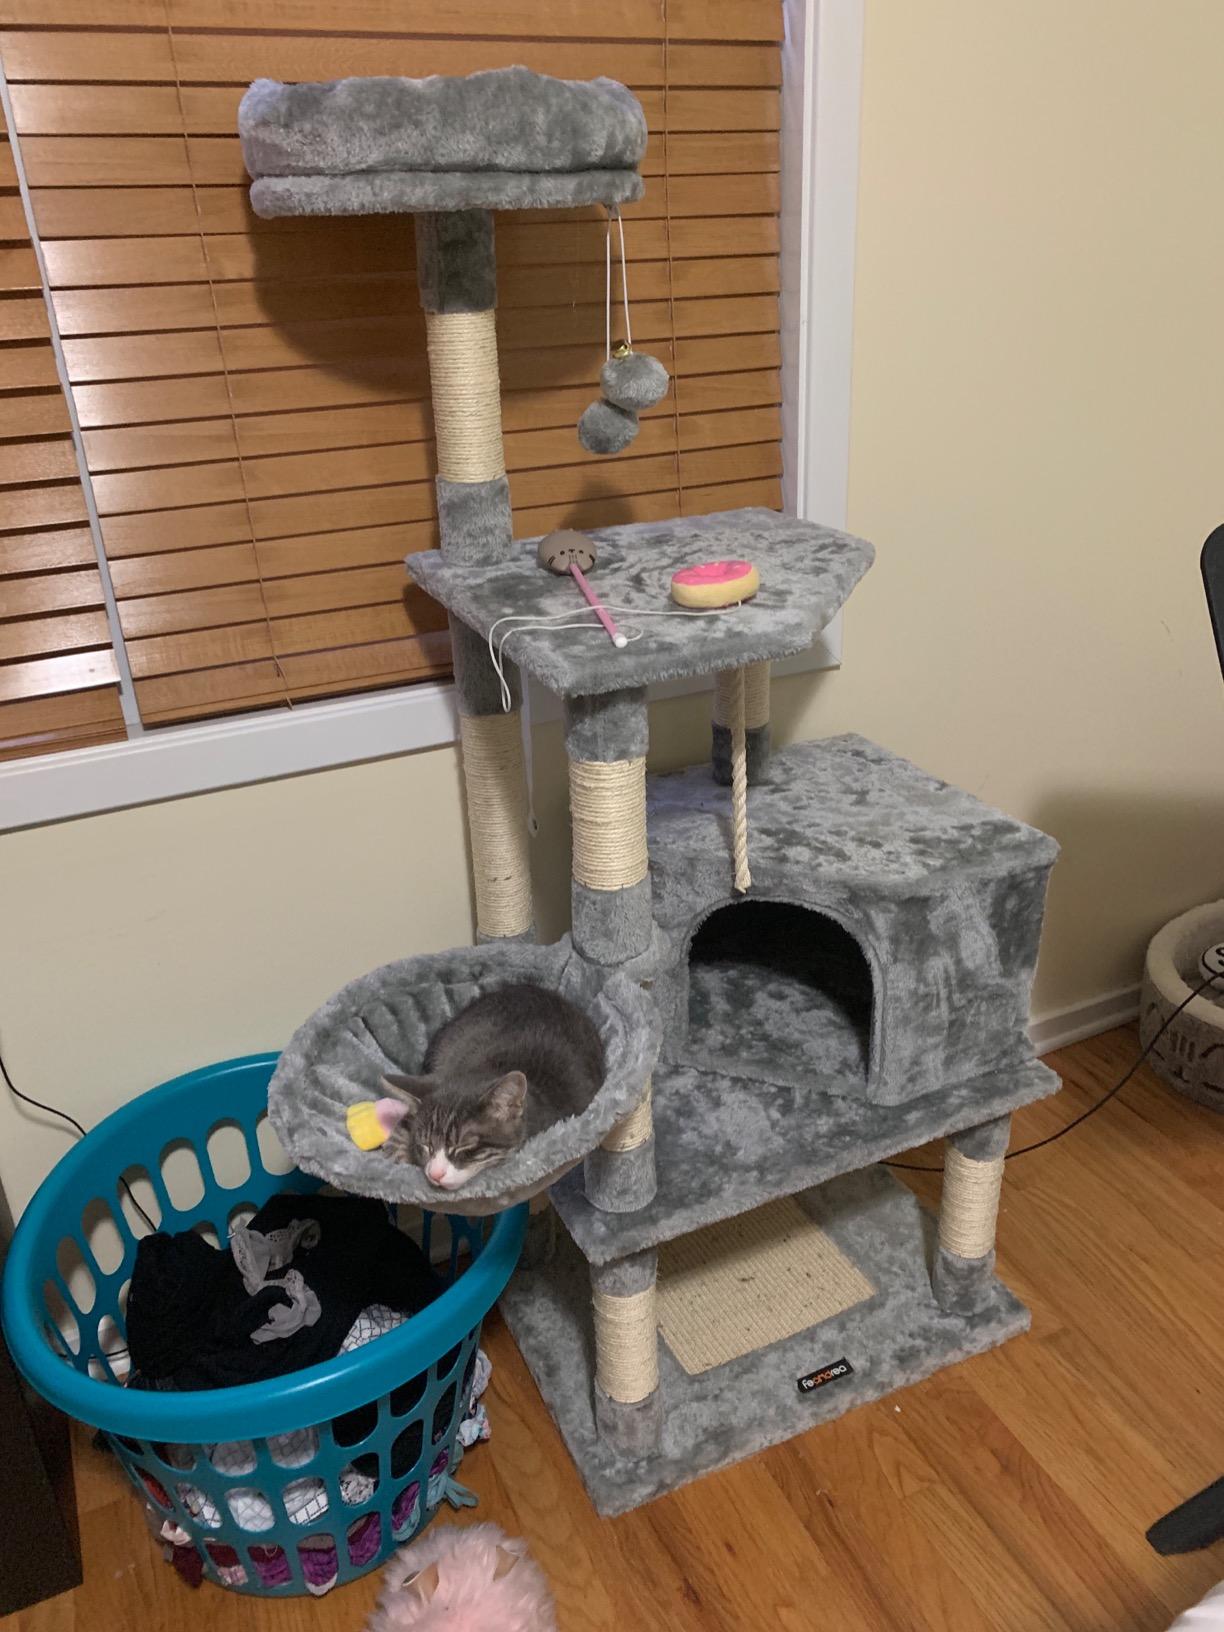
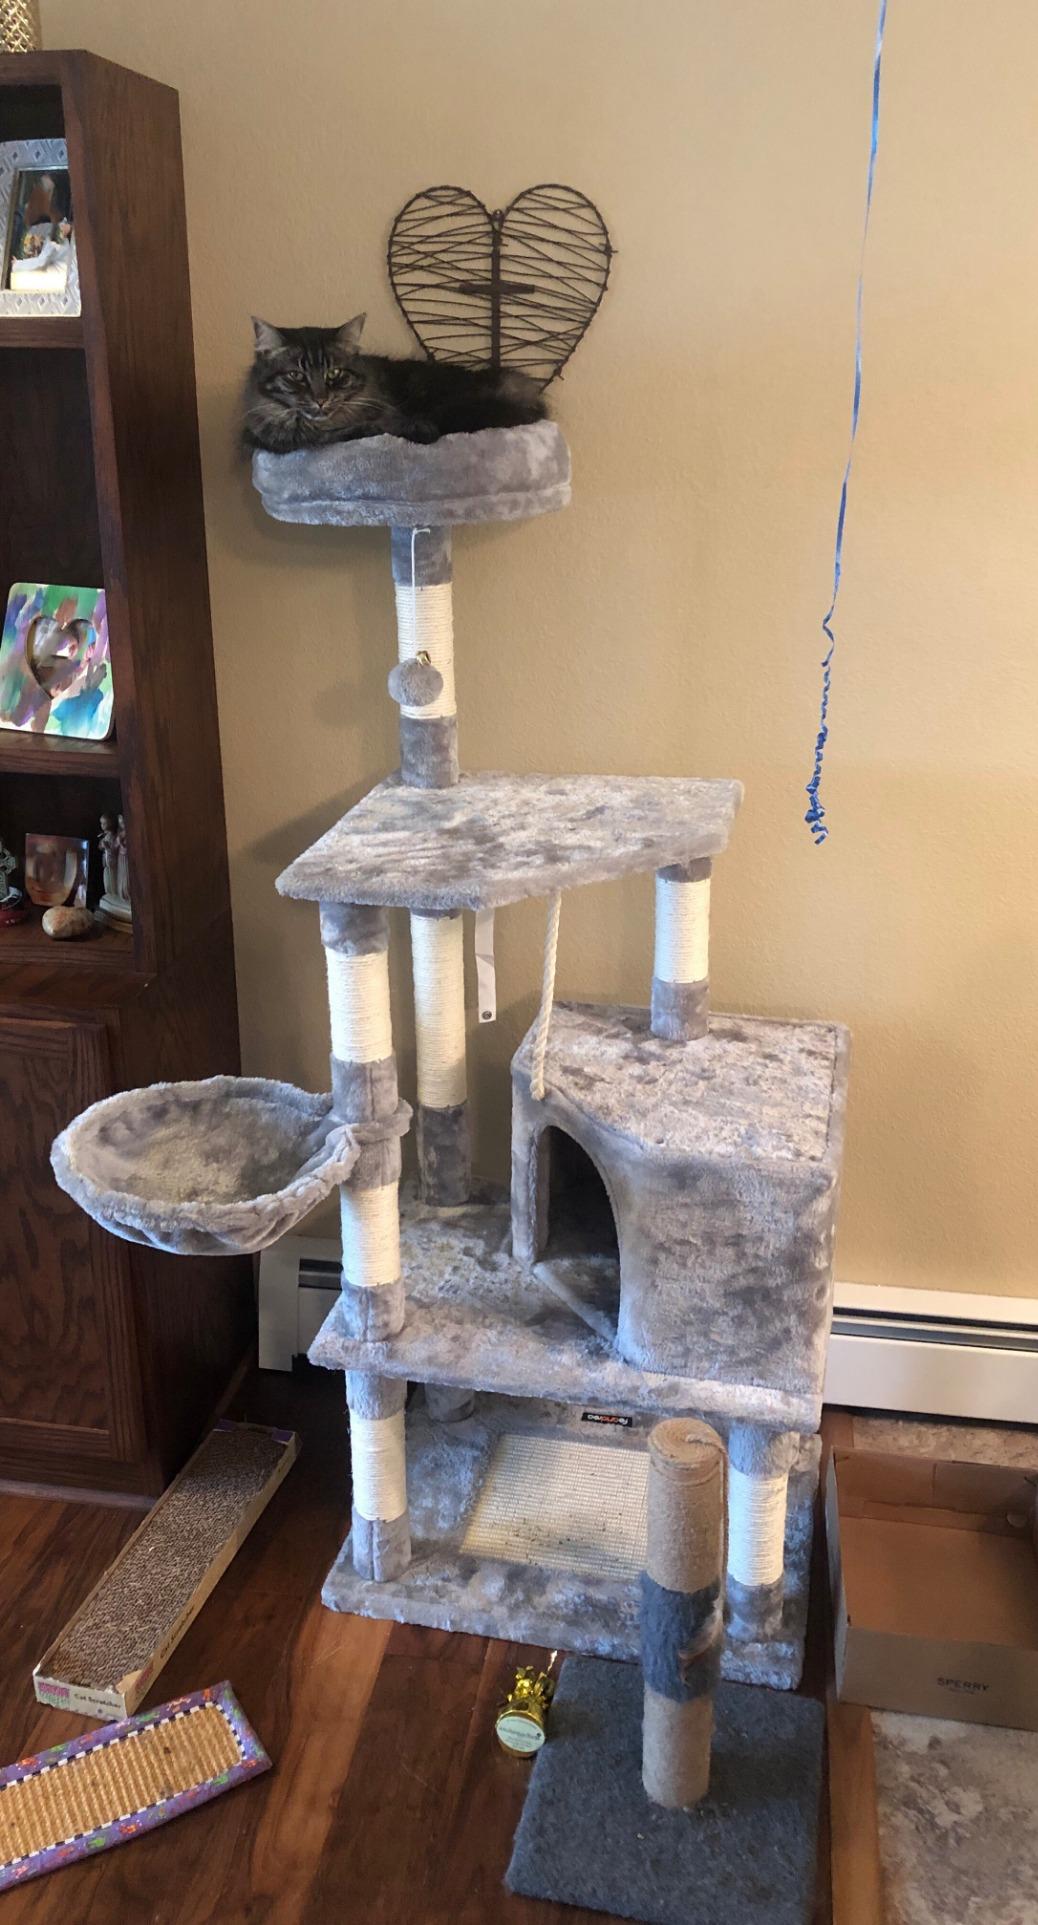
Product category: items_cat tree
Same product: yes